Tartan

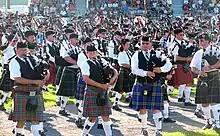
Massed bands at the Glengarry Highland Games, Maxville, Ontario, Canada, 2006

A wave of highly dubious books were published, all purporting to reveal true clan histories and tartans; they presented little in the way of evidence, but they caused enthusiastic adoption of clan tartans. The first of these, in 1831, was "The Scottish Gaël or Celtic Manners, as Preserved Among the Highlanders" by James Logan, containing 54 tartans (based on Wilsons' collection, that of the Highland Society of London, and other sources he alleged but did not name, plus some he collected or devised himself); the author ignored advice from Wilsons on which were actually old tartans, and included some erroneous, fictitious, and incomplete setts. He also included untenable assertions about the designs' antiquity; "Logan took the line that everything Highland was rooted impossibly far in the past", and was mocked in "The Pall Mall Gazette" for it. Meanwhile, Wilsons and other weavers simply adopted some patterns from his book due to demand, and also took to inventing all-new "clan tartans" to keep up with the growing market for patterns associated with names. The archived correspondence of Wilsons in the 1830s shows that the company was frequently pressured by merchants for the "truest" and "real" clan patterns. Logan, despite himself being involved in sham clan tartanry, observed that "fanciful varieties of tartan ... were being passed off as genuine" by Wilsons and other weavers.